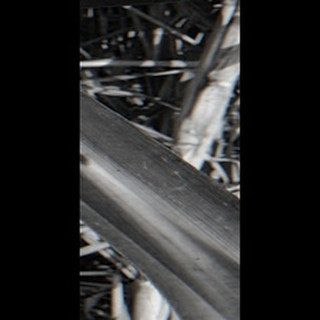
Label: sugarcane_red_rot